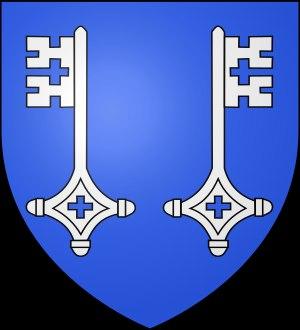
Le Roman de la Rose, appelé aussi Guillaume de Dole, en particulier par les commentateurs de langue anglaise pour éviter toute confusion avec l'ouvrage homonyme beaucoup plus connu, est un long poème de 5 656 vers en langue d'oïl, écrit dans le premier tiers du XIIIᵉ siècle. Le seul exemplaire connu de ce texte se trouve dans un manuscrit rédigé à la fin du XIIIᵉ siècle, conservé à la Bibliothèque apostolique vaticane et contenant trois autres romans connus par ailleurs, Le Chevalier de la Charrette et Le Chevalier au Lion de Chrétien de Troyes et Méraugis de Portlesguez de Raoul de Houdenc. Le manuscrit n'est pas signé, mais les médiévistes s'accordent pour l'attribuer à Jean Renart.